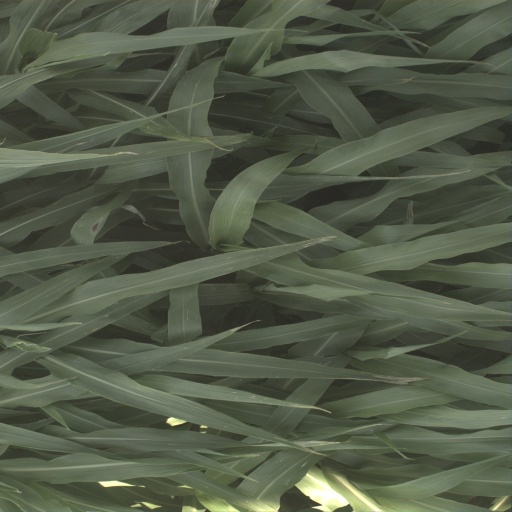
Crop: sorghum